Answer in natural language. How many Doorways are visible in the scene? Choose between the following options: 6, 3, 4, 5 or 2
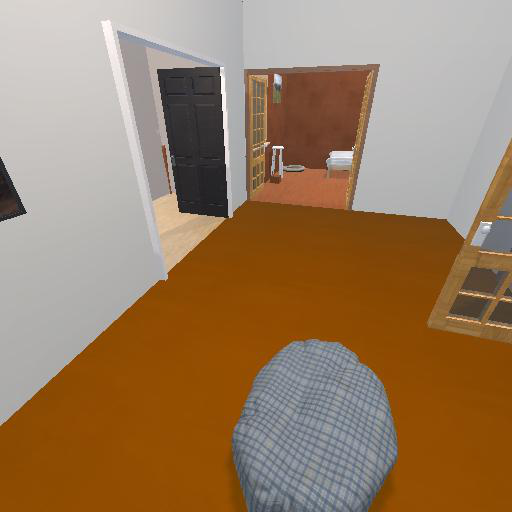
<answer>3</answer>